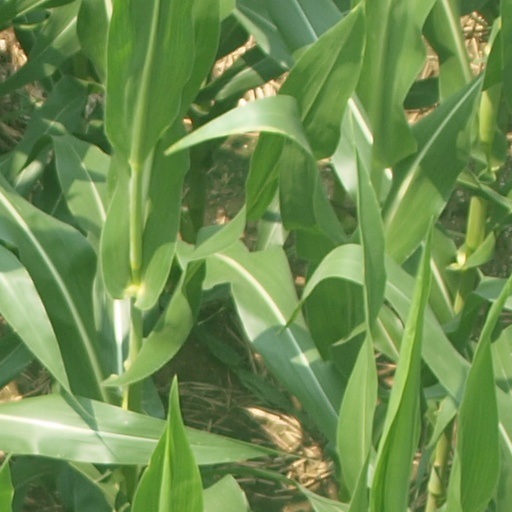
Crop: maize; corn